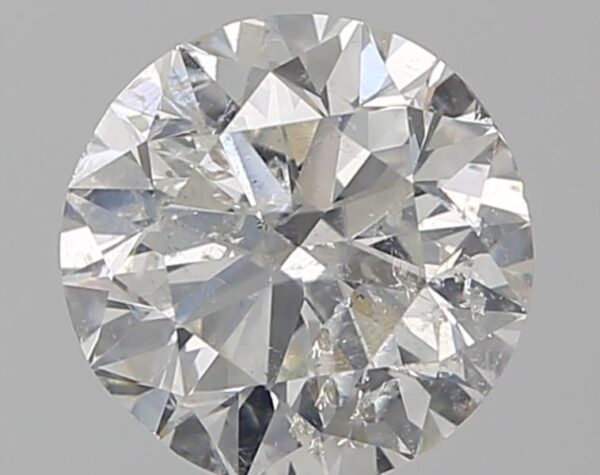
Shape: round
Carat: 1.5
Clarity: SI2
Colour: H
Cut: VG
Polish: EX
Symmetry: VG
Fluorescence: N
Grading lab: IGI
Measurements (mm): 7.22 x 7.15 x 4.57